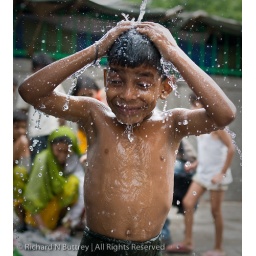
This boy was showering using a water truck just outside a local market in Delhi